David Hendrik Chassé

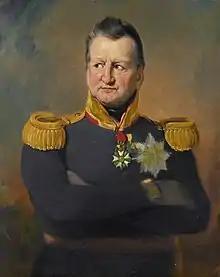
General David Hendrik Chassé by Jan Willem Pieneman

David Hendrik, Baron Chassé (18 March 1765 – 2 May 1849) was a Dutch army officer who fought both for and against Napoleon. He commanded the Third Netherlands Division that intervened at a crucial moment in the Battle of Waterloo. In 1830 he bombarded the city of Antwerp as commander of Antwerp Citadel during the Belgian Revolution.